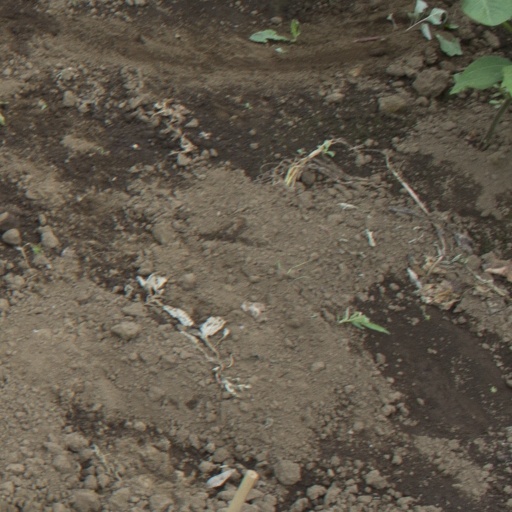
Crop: soybean